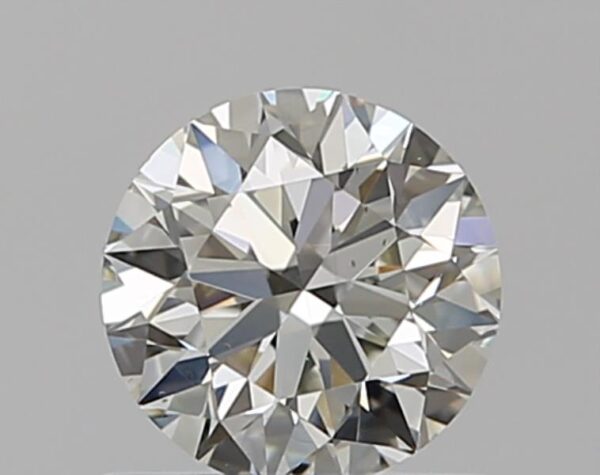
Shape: round
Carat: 0.59
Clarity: SI1
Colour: FANCY
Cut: EX
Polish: EX
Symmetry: EX
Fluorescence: N
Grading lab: GIA
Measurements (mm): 5.33 x 5.37 x 3.34